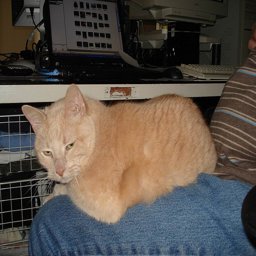
A cat that is sitting on a regular person.
A yellow cat sitting on a man's lap glares menacingly at the camera.
An orange cat sitting on a lap of a man.
A cat is drowsily perched upon someones leg.
A cat sitting on the lap of a person